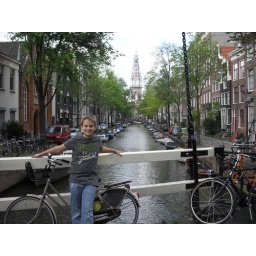
A canal view with the clock tower in the background